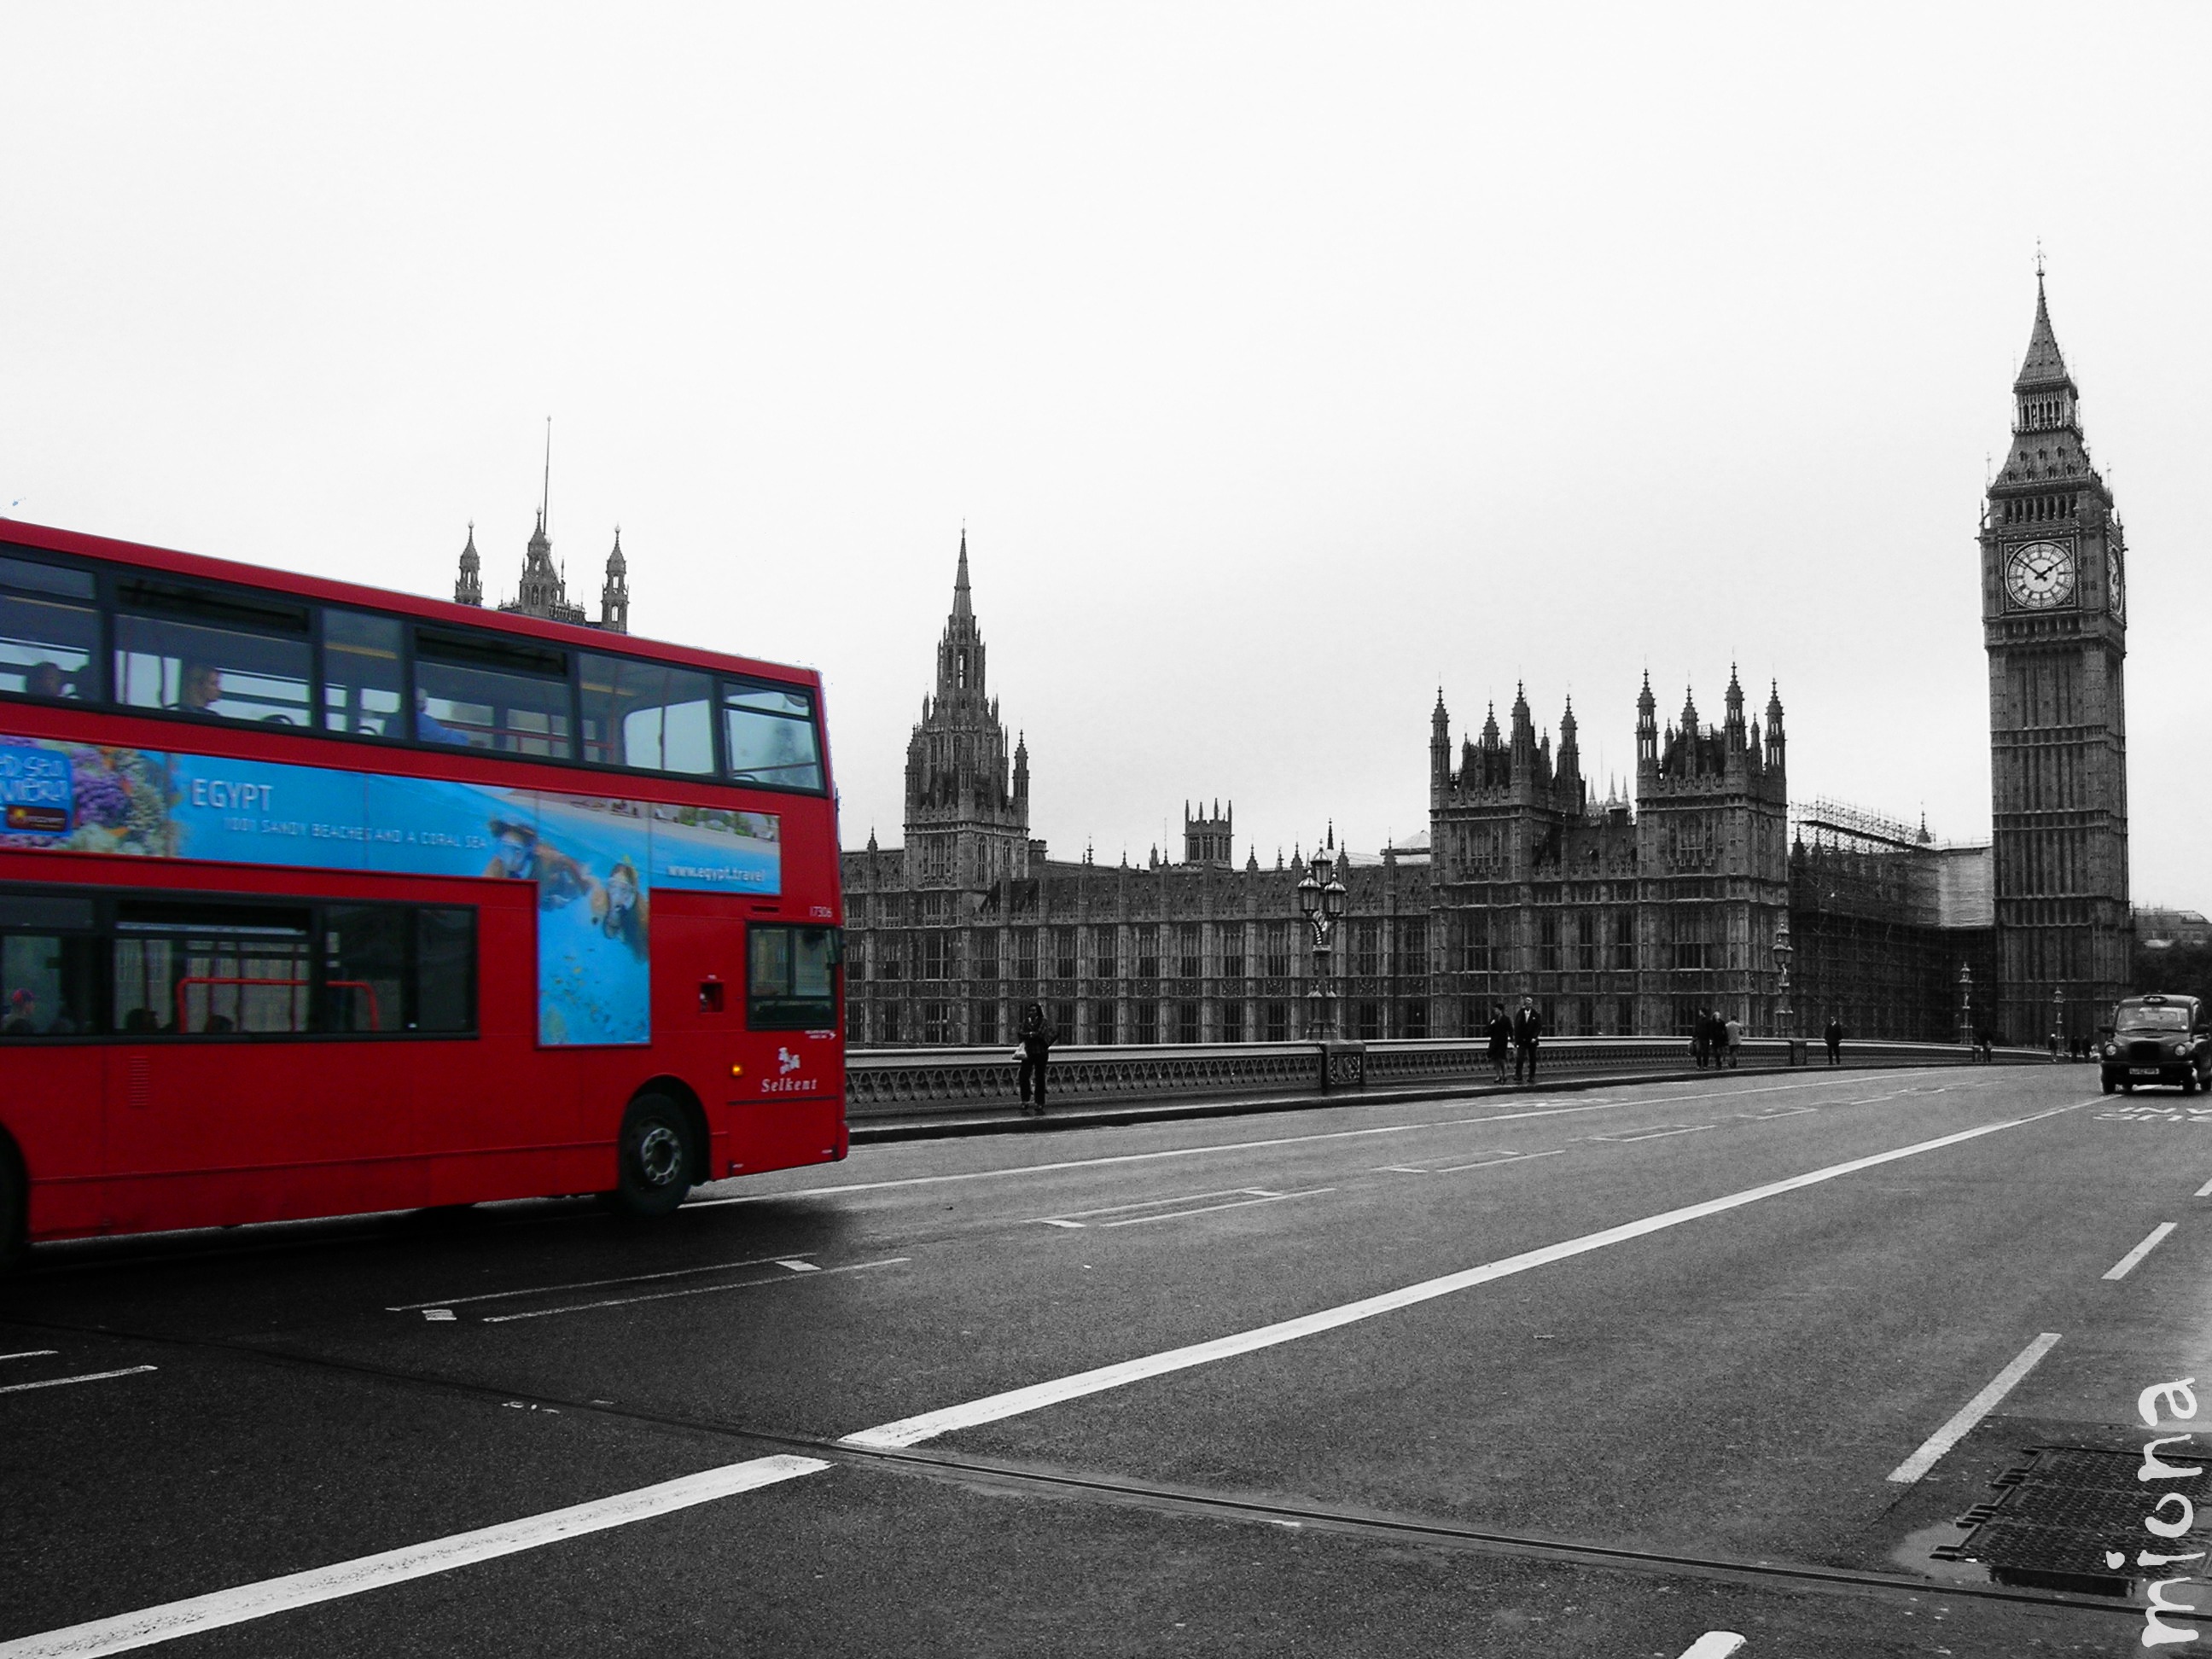
architecture, road, street, city, urban, transport, vehicle, lane, public transport, england, bus, london, buildings, british, cities, great britain, the clock tower, land vehicle, metropolitan area